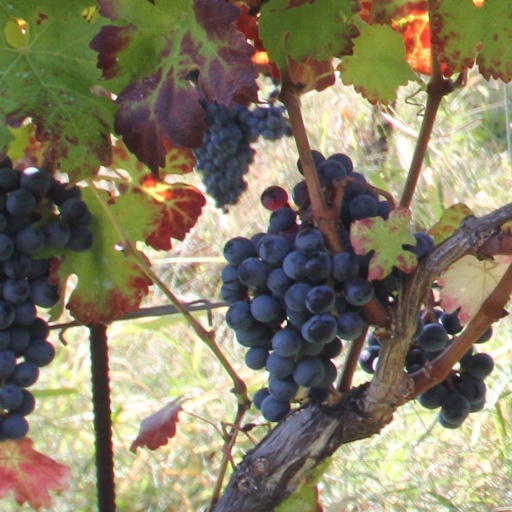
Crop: grape